Broome v Cassell & Co Ltd

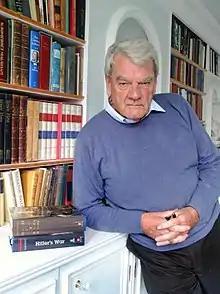
Irving in 2012

In 1968, the British author David Irving finished a manuscript on the destruction of Convoy PQ 17. Originally titled "The Knight's Move", it contained several attacks on Broome's conduct during the operation, and generally blamed him for the destruction of the convoy. In particular, it accused Broome of having disobeyed instructions given by Rear-Admiral Hamilton, and had taken the convoy too close to the Norwegian coast, thus exposing it to attacks from land-based "Luftwaffe" aeroplanes. It accused Broome of having misunderstood the Admiralty's signals, of deserting the convoy because of cowardice, and of not caring about the fate of the merchant ships under his protection.